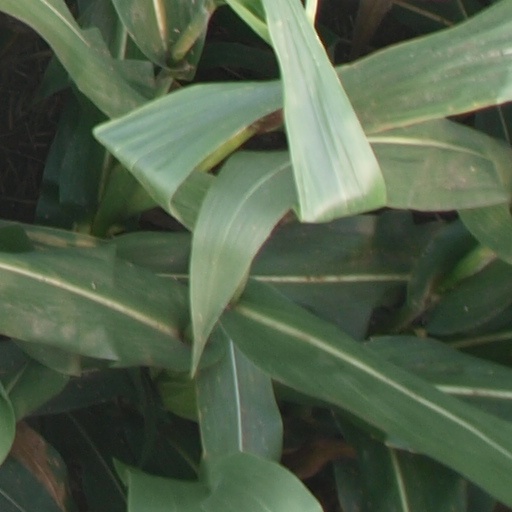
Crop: maize; corn